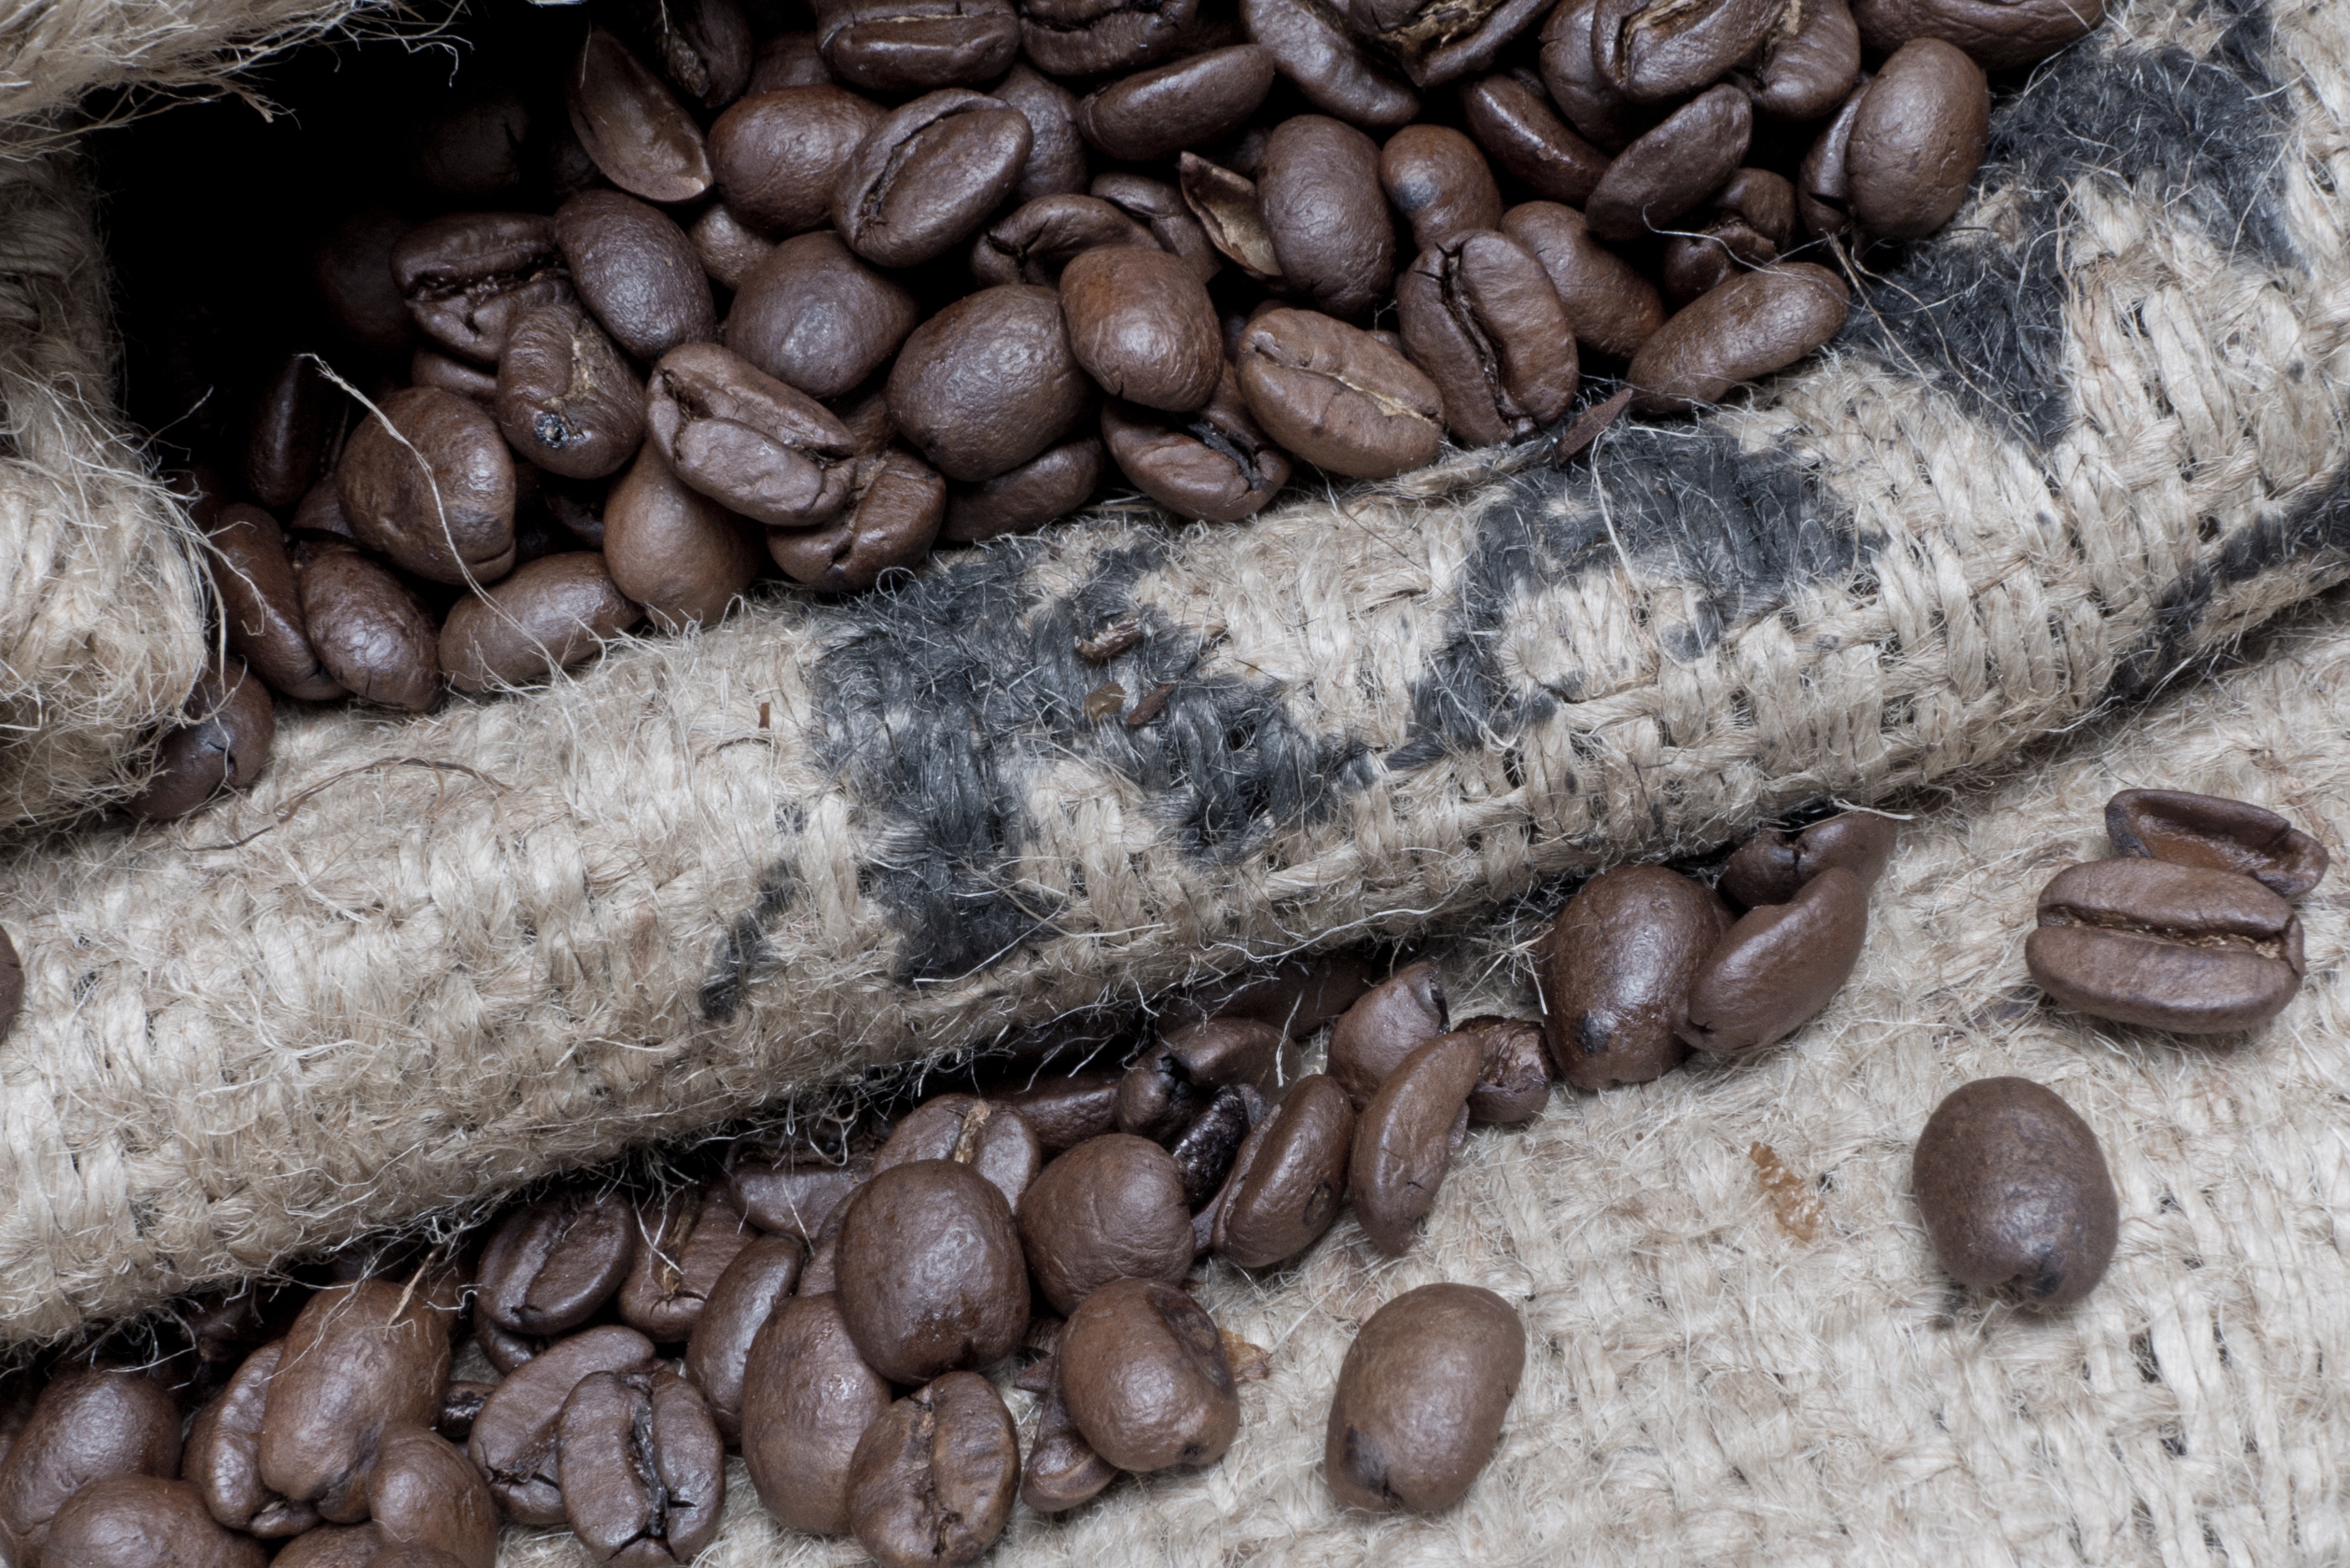
coffee, wood, aroma, food, produce, vegetable, crop, fresh, brown, soil, close up, caffeine, grains, coffee beans, the drink, cocoa bean, grass family